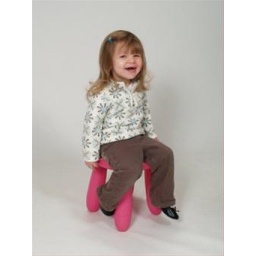
Lily in a pink chair